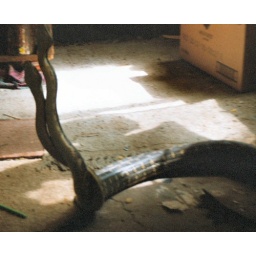
two male carpet pythons compete for a waiting female in my kitchen